Question: What is behind the surfer?
Tambaya: Menene a bayan mai hawan igiyar ruwan?
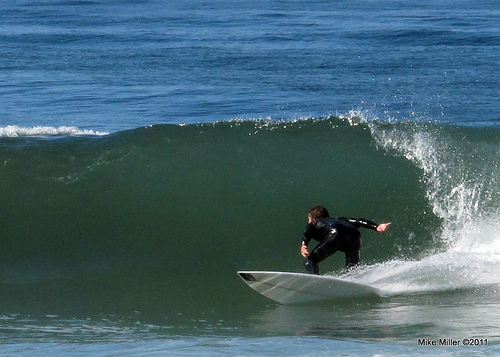
Answer: A wave.
Amsa: Igiyar ruwa.